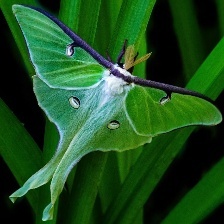
Species: LUNA MOTH